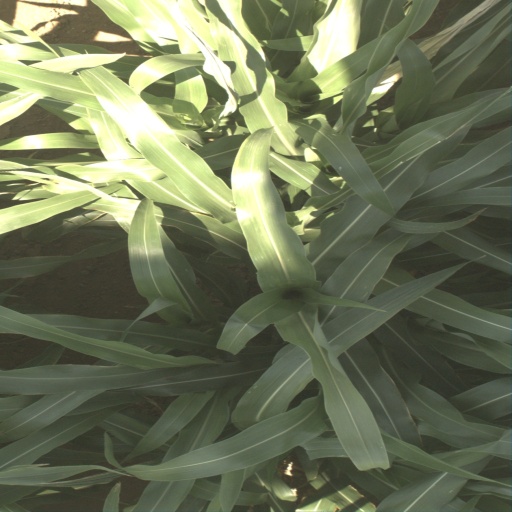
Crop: sorghum